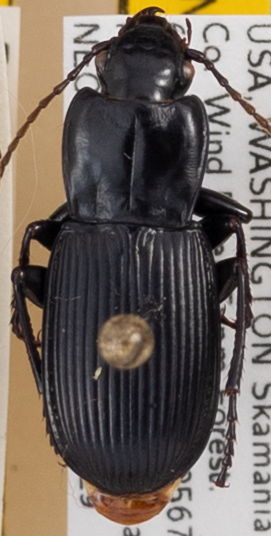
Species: Pterostichus herculaneus
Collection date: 2021-06-29
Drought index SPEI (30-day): -0.8
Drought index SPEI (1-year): -0.9
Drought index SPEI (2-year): -1.28